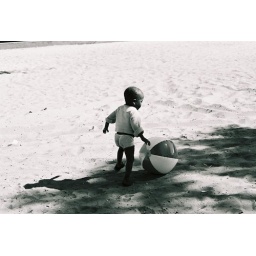
The little boy in his orange terrycloth underwear playing with the beach ball!